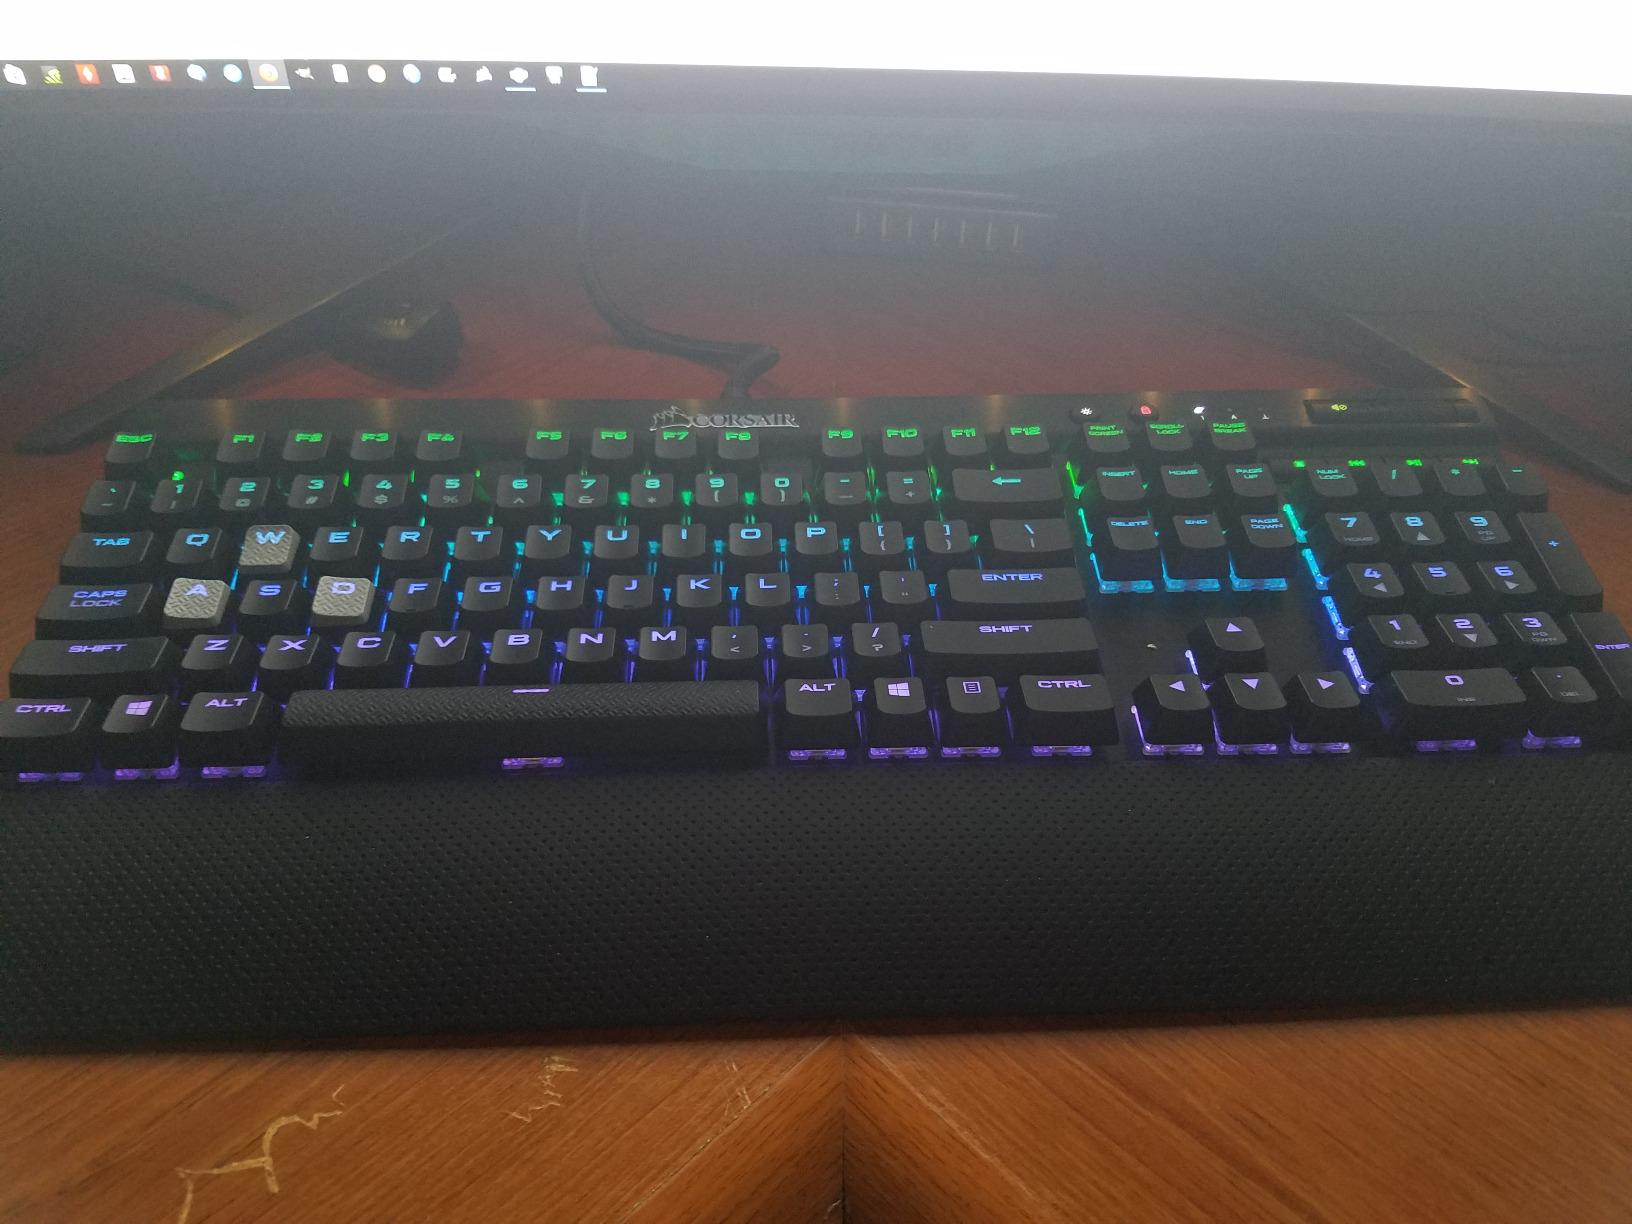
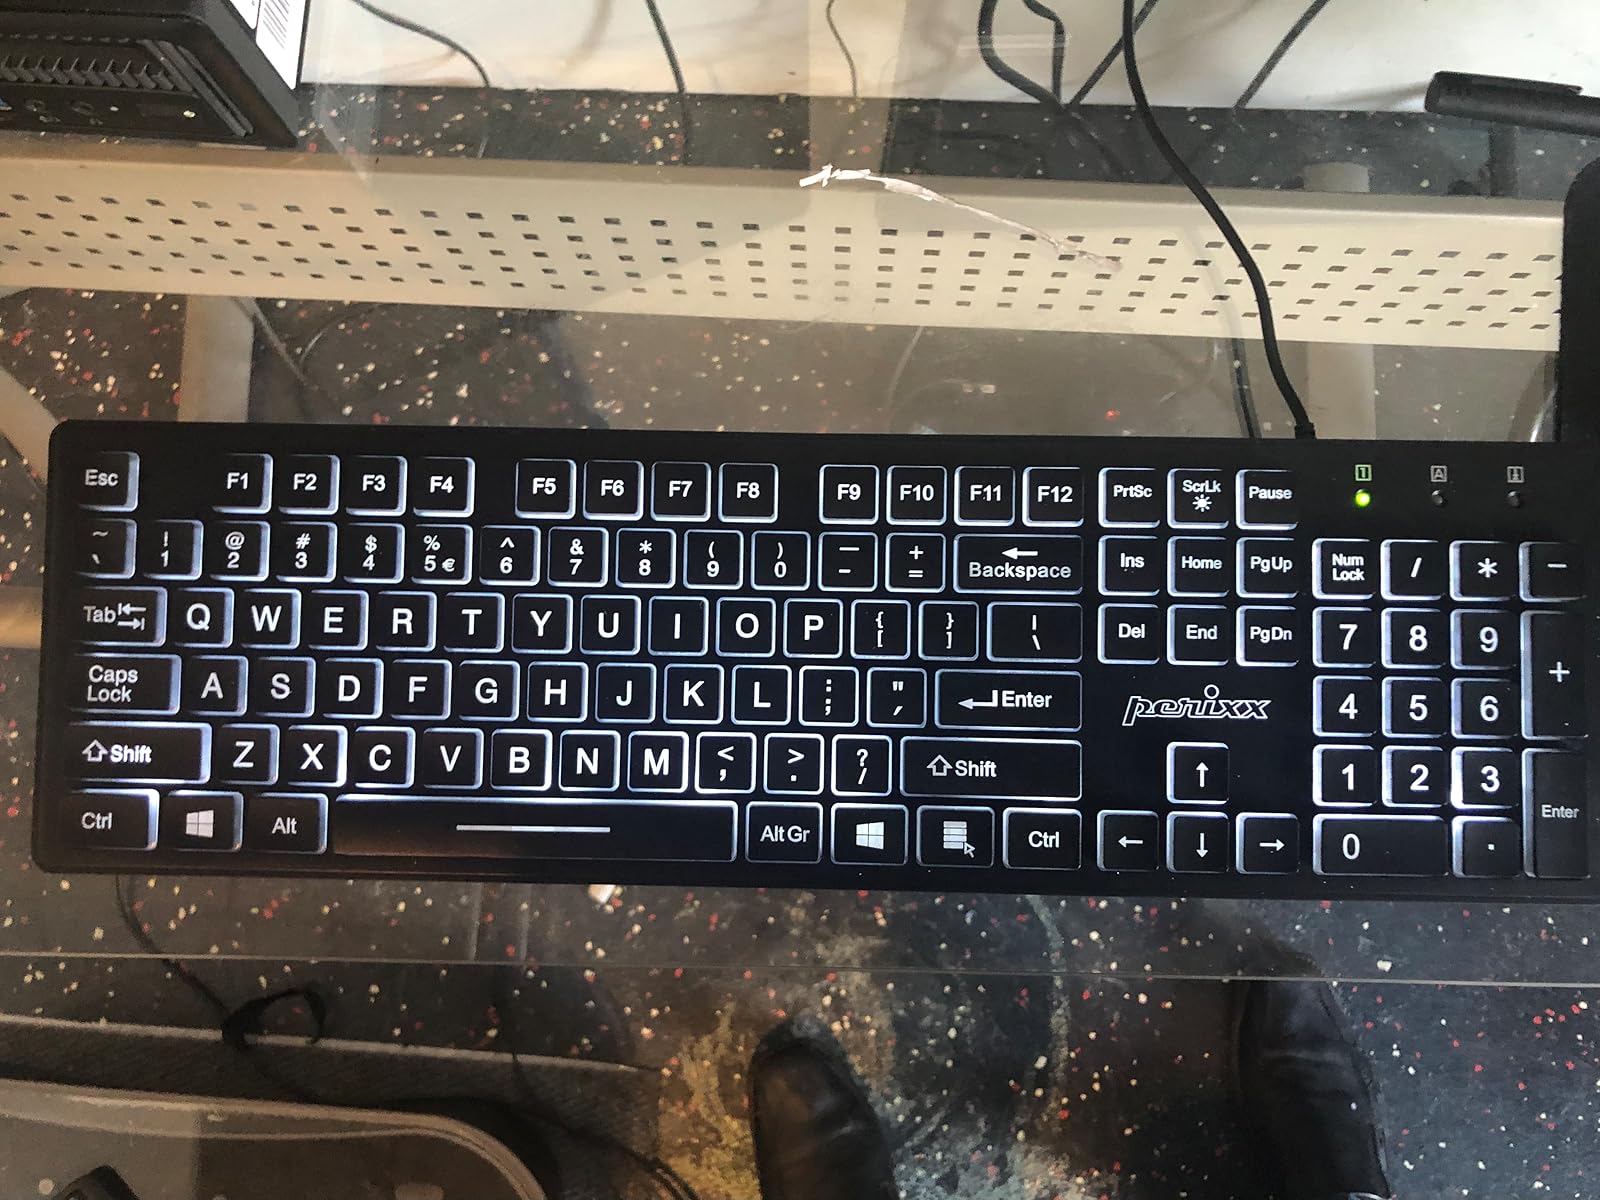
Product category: keyboard
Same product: no